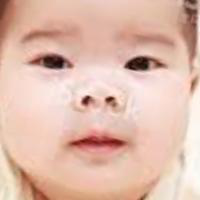
Age group: age 01-10